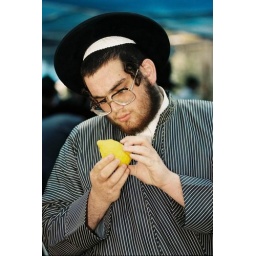
Etrog,the fruit of a goodlytree,photo taken at the lulavand etrog market in mea shearim.